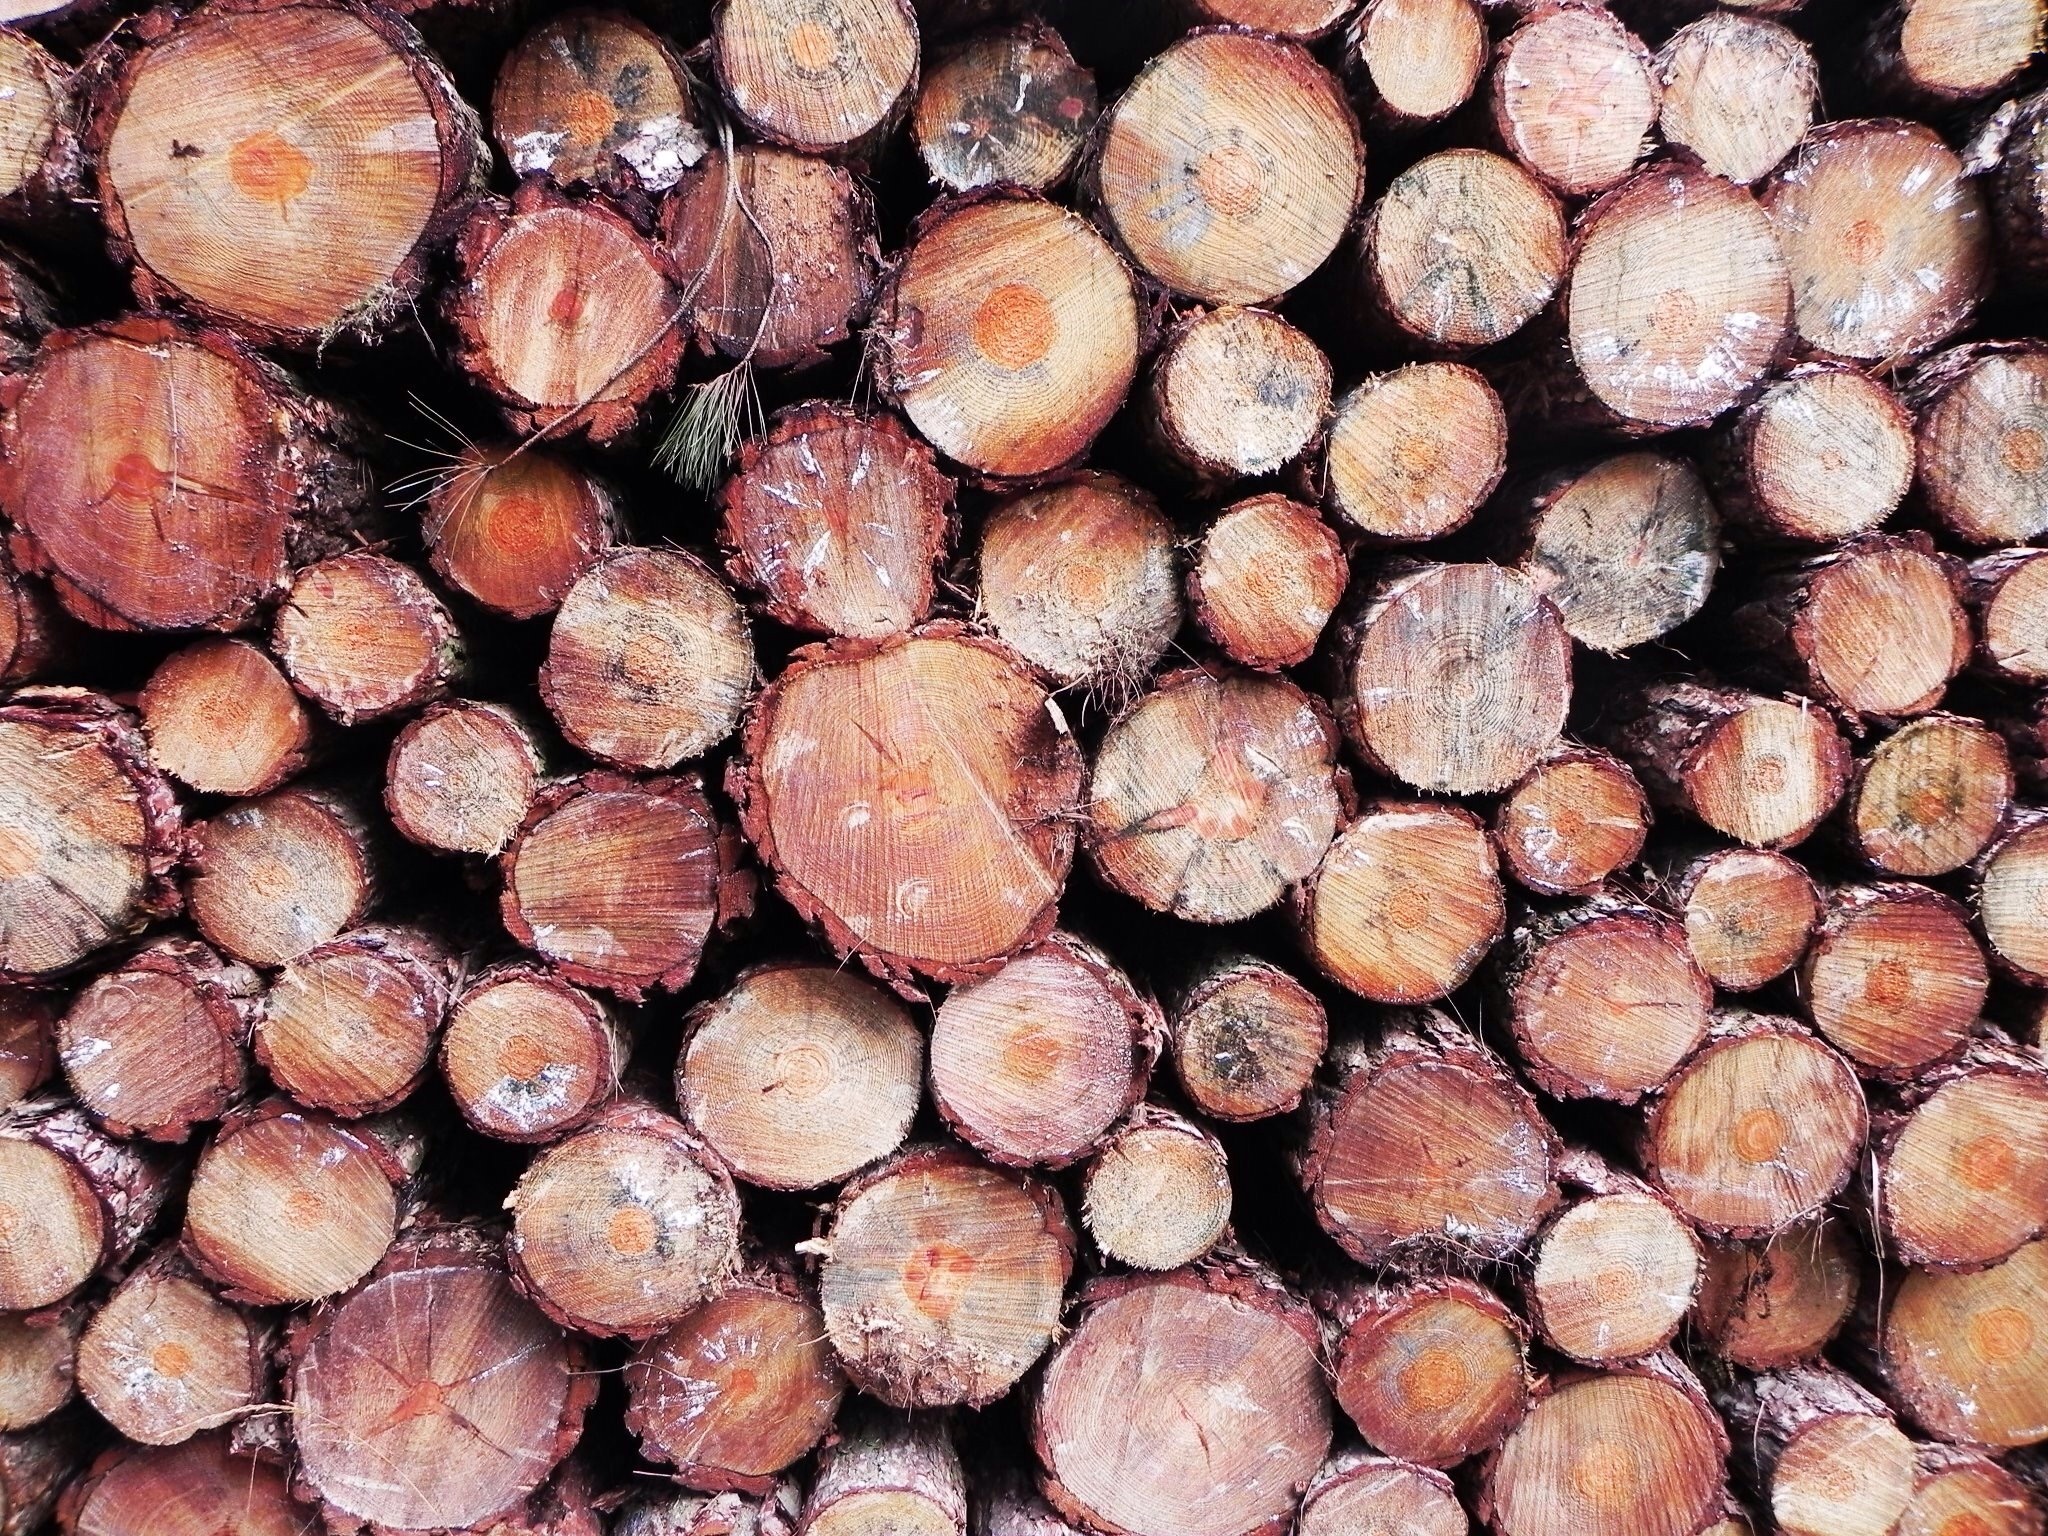
tree, nature, forest, branch, structure, plant, wood, fruit, food, produce, tree trunk, coconut, flooring